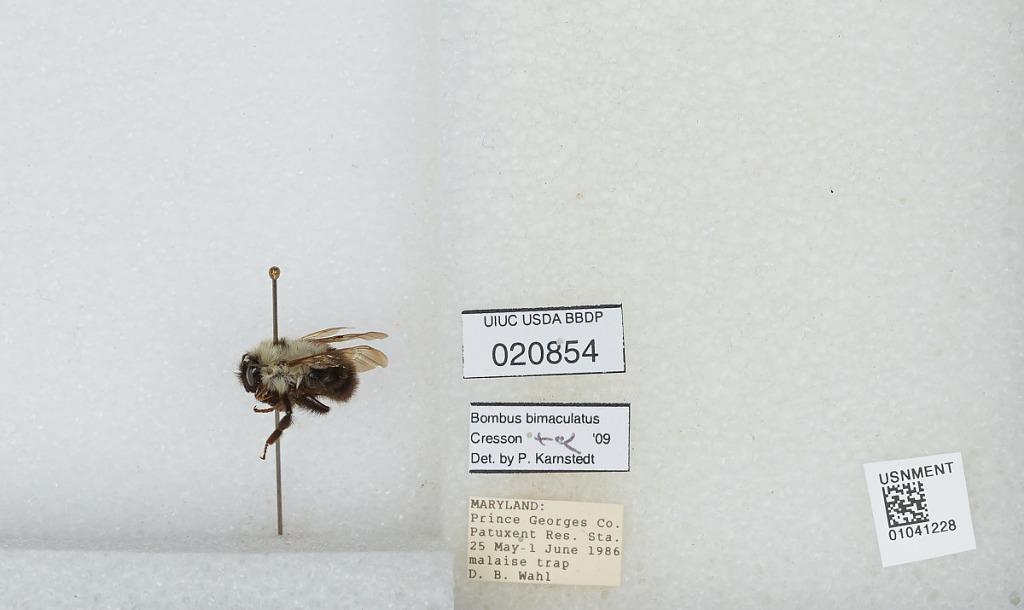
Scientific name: Bombus sp.
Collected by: D. Wahl
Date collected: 1986-5-25
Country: United States
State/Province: Maryland
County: Prince George's
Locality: Patuxent Research Station
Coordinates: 39.06, -76.78
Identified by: Karnstedt, P.